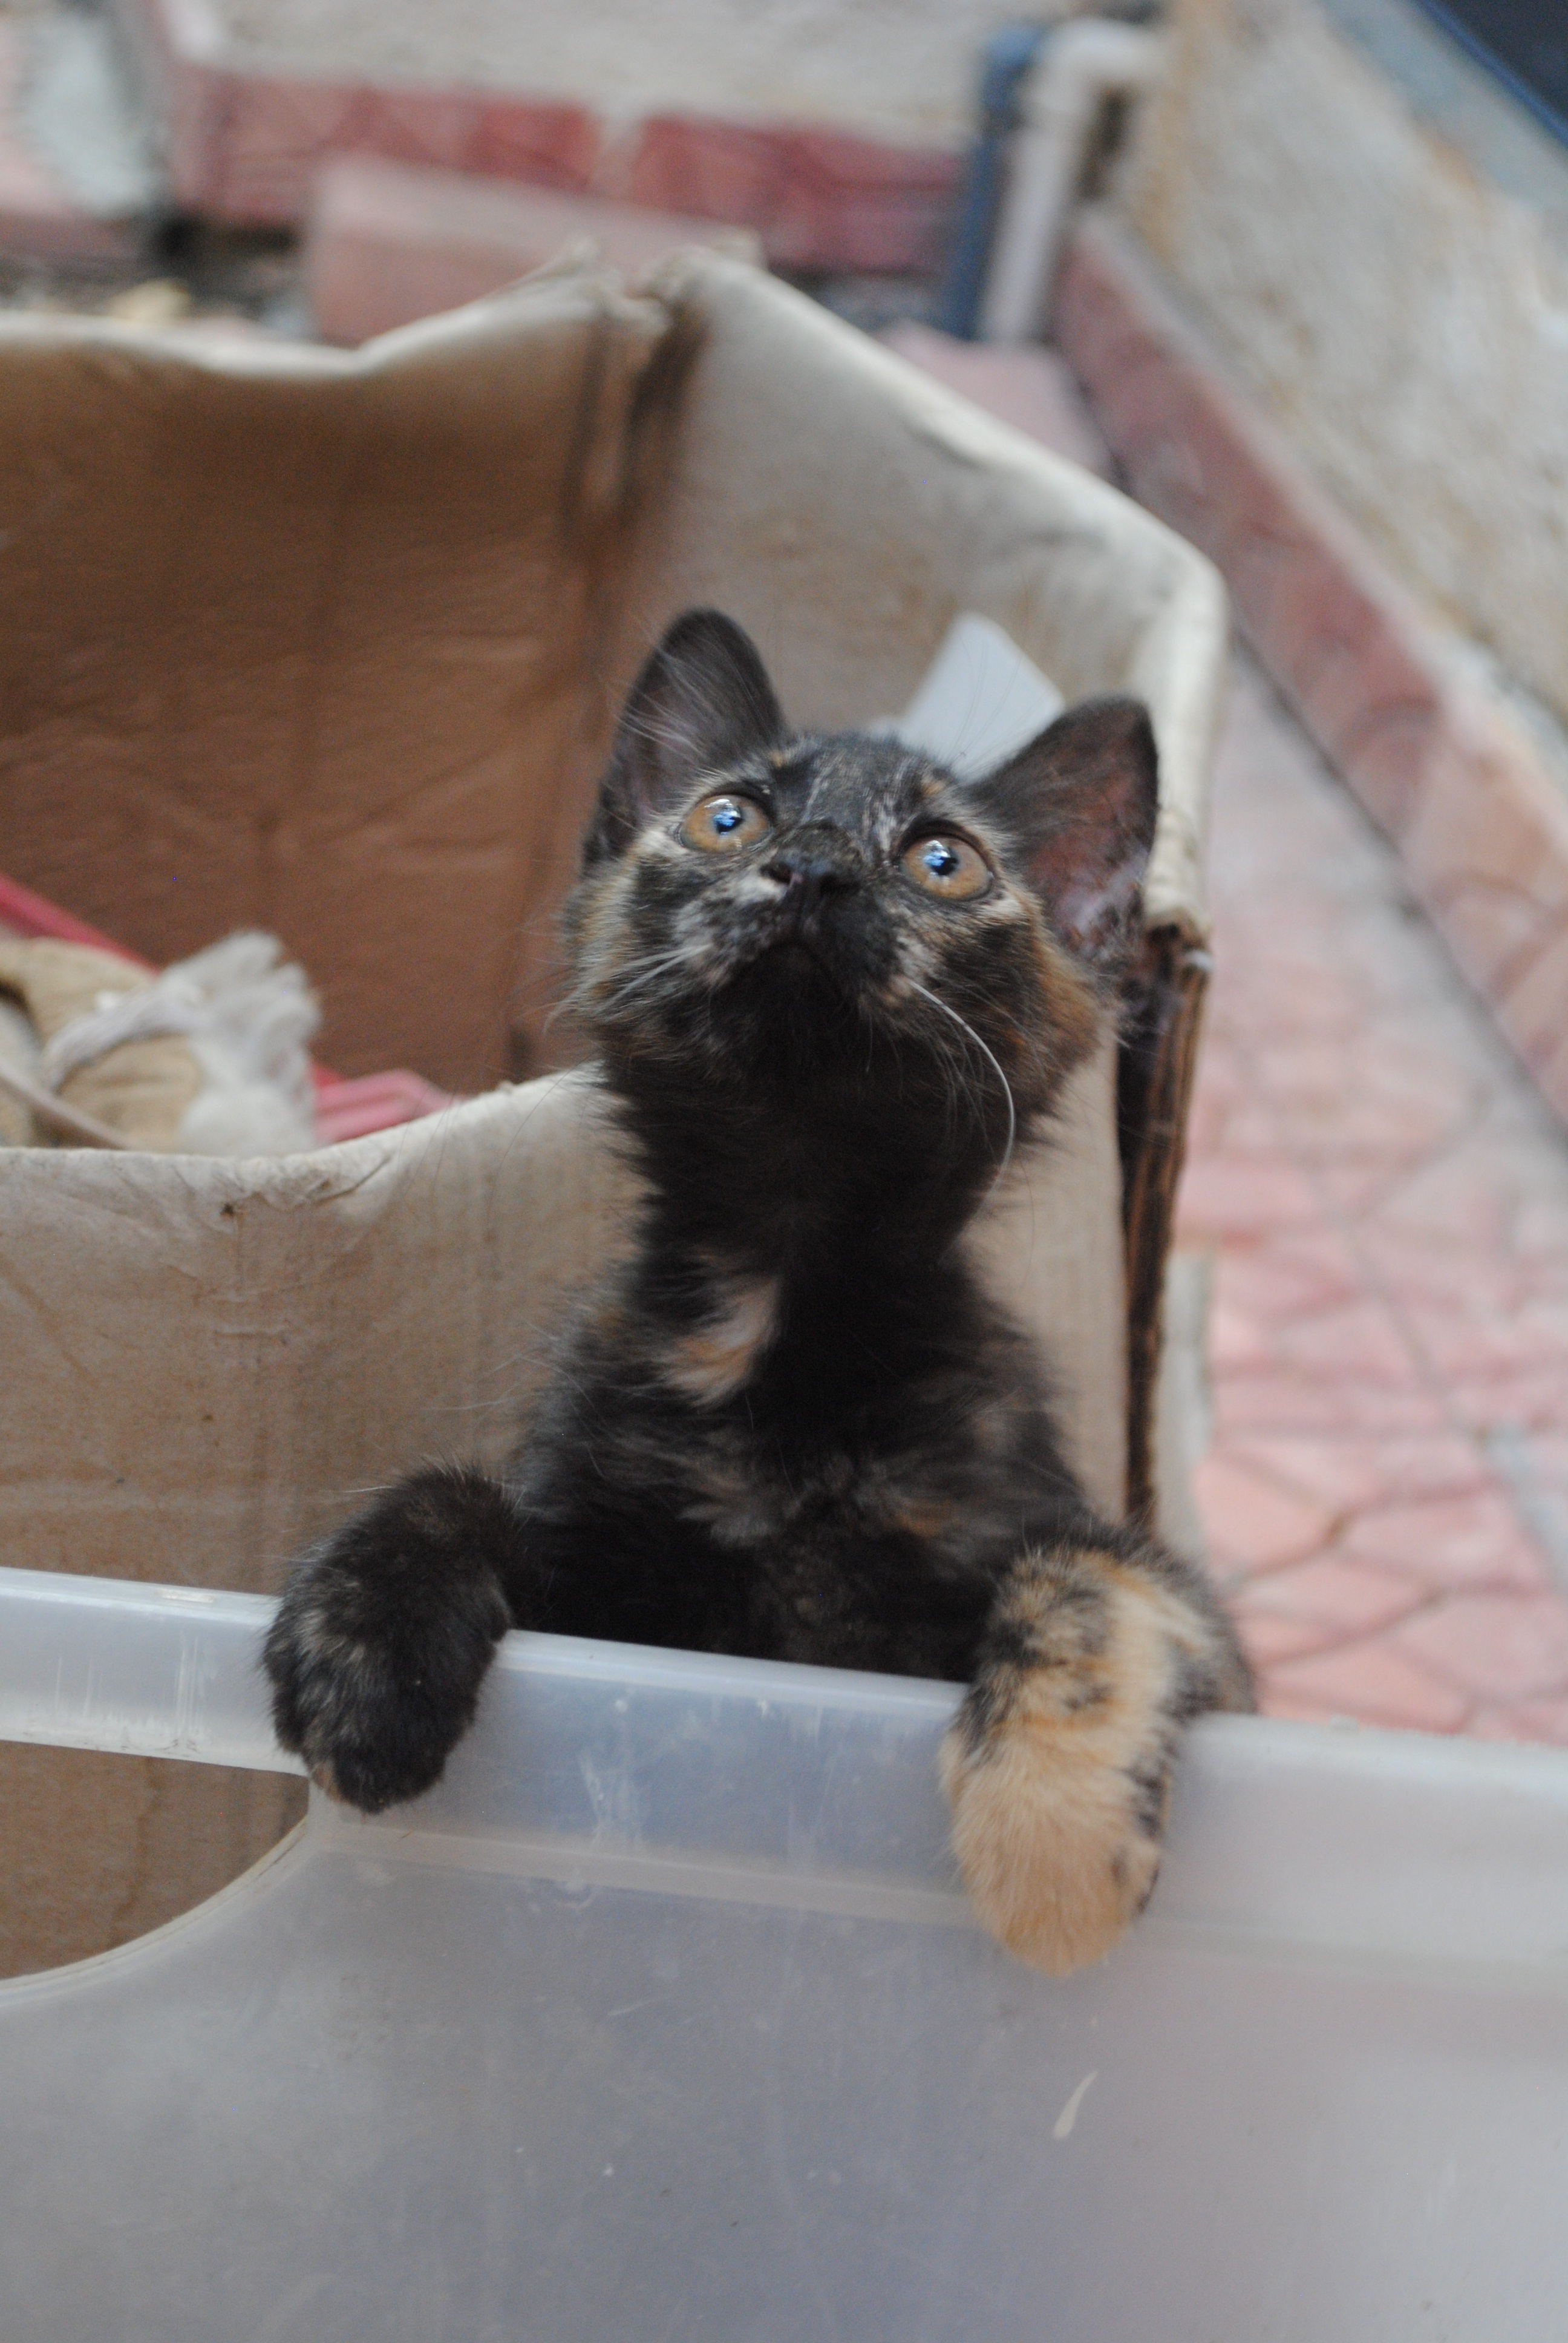
animal, cute, pet, fur, kitten, cat, feline, mammal, whiskers, kitty, vertebrate, adorable, cute kitten, small to medium sized cats, cat like mammal, kitten looking up